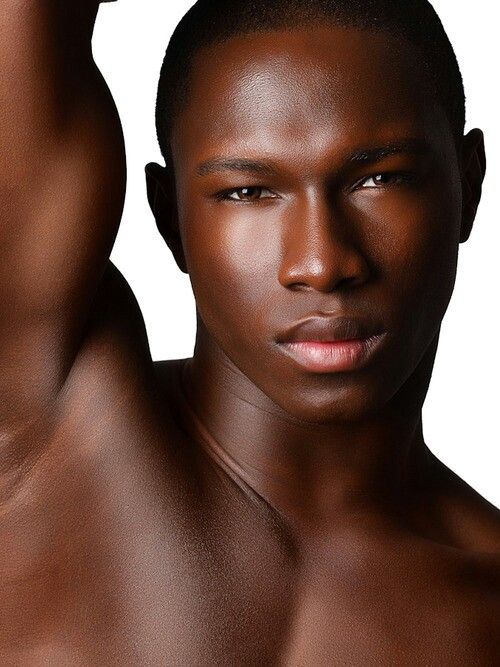
Gender: men